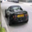
Label: automobile